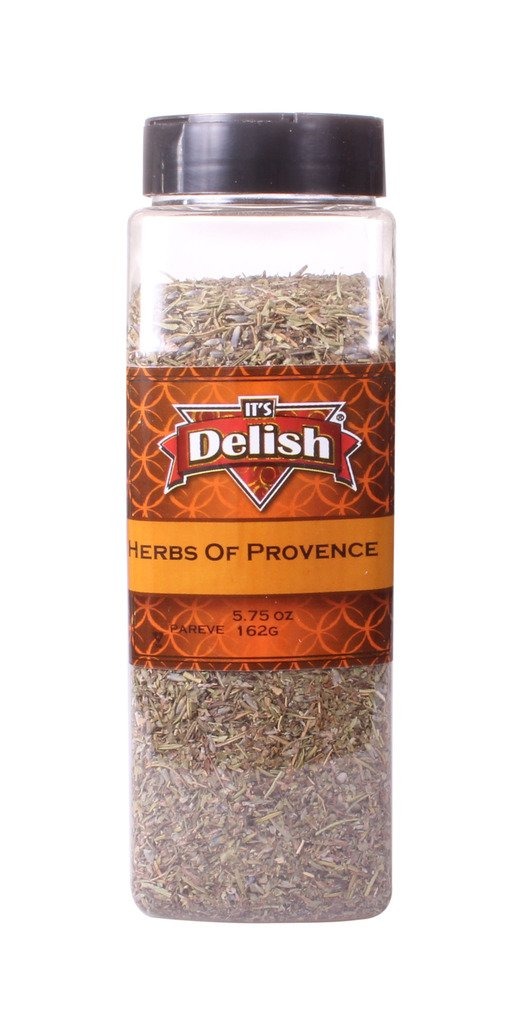
Item Name: Herbs of Provence by Its Delish, 8.5 Oz. Large Jar
Bullet Point 1: Premium Dried Herbs De Provence
Bullet Point 2: 8.5 Oz Convenient Large Jar
Bullet Point 3: Enhance your culinary experience with distinct flavor and vibrant aroma
Bullet Point 4: Sprinkle on tomato sauce, omelettes, stews, soups, salad dressing and marinades
Bullet Point 5: Certified Kosher OU Packaged in the USA non-GMO and No MSG non-irradiated
Product Description: <p></p><b>Its Delish Herbs Of Provence, 8.5 oz Large Jar. </b> <p></p> Herbes de Provence (French pronunciation: ?[??b.d?.p??.v??s]) is a mixture of dried herbs typical of the Provence region of southeast France. Herbs de Provence are used to flavor grilled foods such as fish and meat, as well as vegetable stews. The mixture can be added to foods before or during cooking or mixed with cooking oil prior to cooking so as to infuse the flavor into the cooked food.<p></p><b>About It's Delish!</b> <p></p>It's Delish was established in 1992 and is located in North Hollywood, California. It's Delish is a food manufacturer and distributor who produces over 500 gourmet food products including licorice, sour belts, taffies, caramels, Jordan almonds, chocolates, nuts, fruits, trail mixes, spices, and the spice blends. It's Delish also produces organics and all natural products. We give you the opportunity to order from the factory direct!<p></p>It’s Delish! prides itself on the four pillars that are at the foundation of everything we do.<p></p>Innovation Quality Value Service
Value: 5.75
Unit: Ounce

Price: 19.99